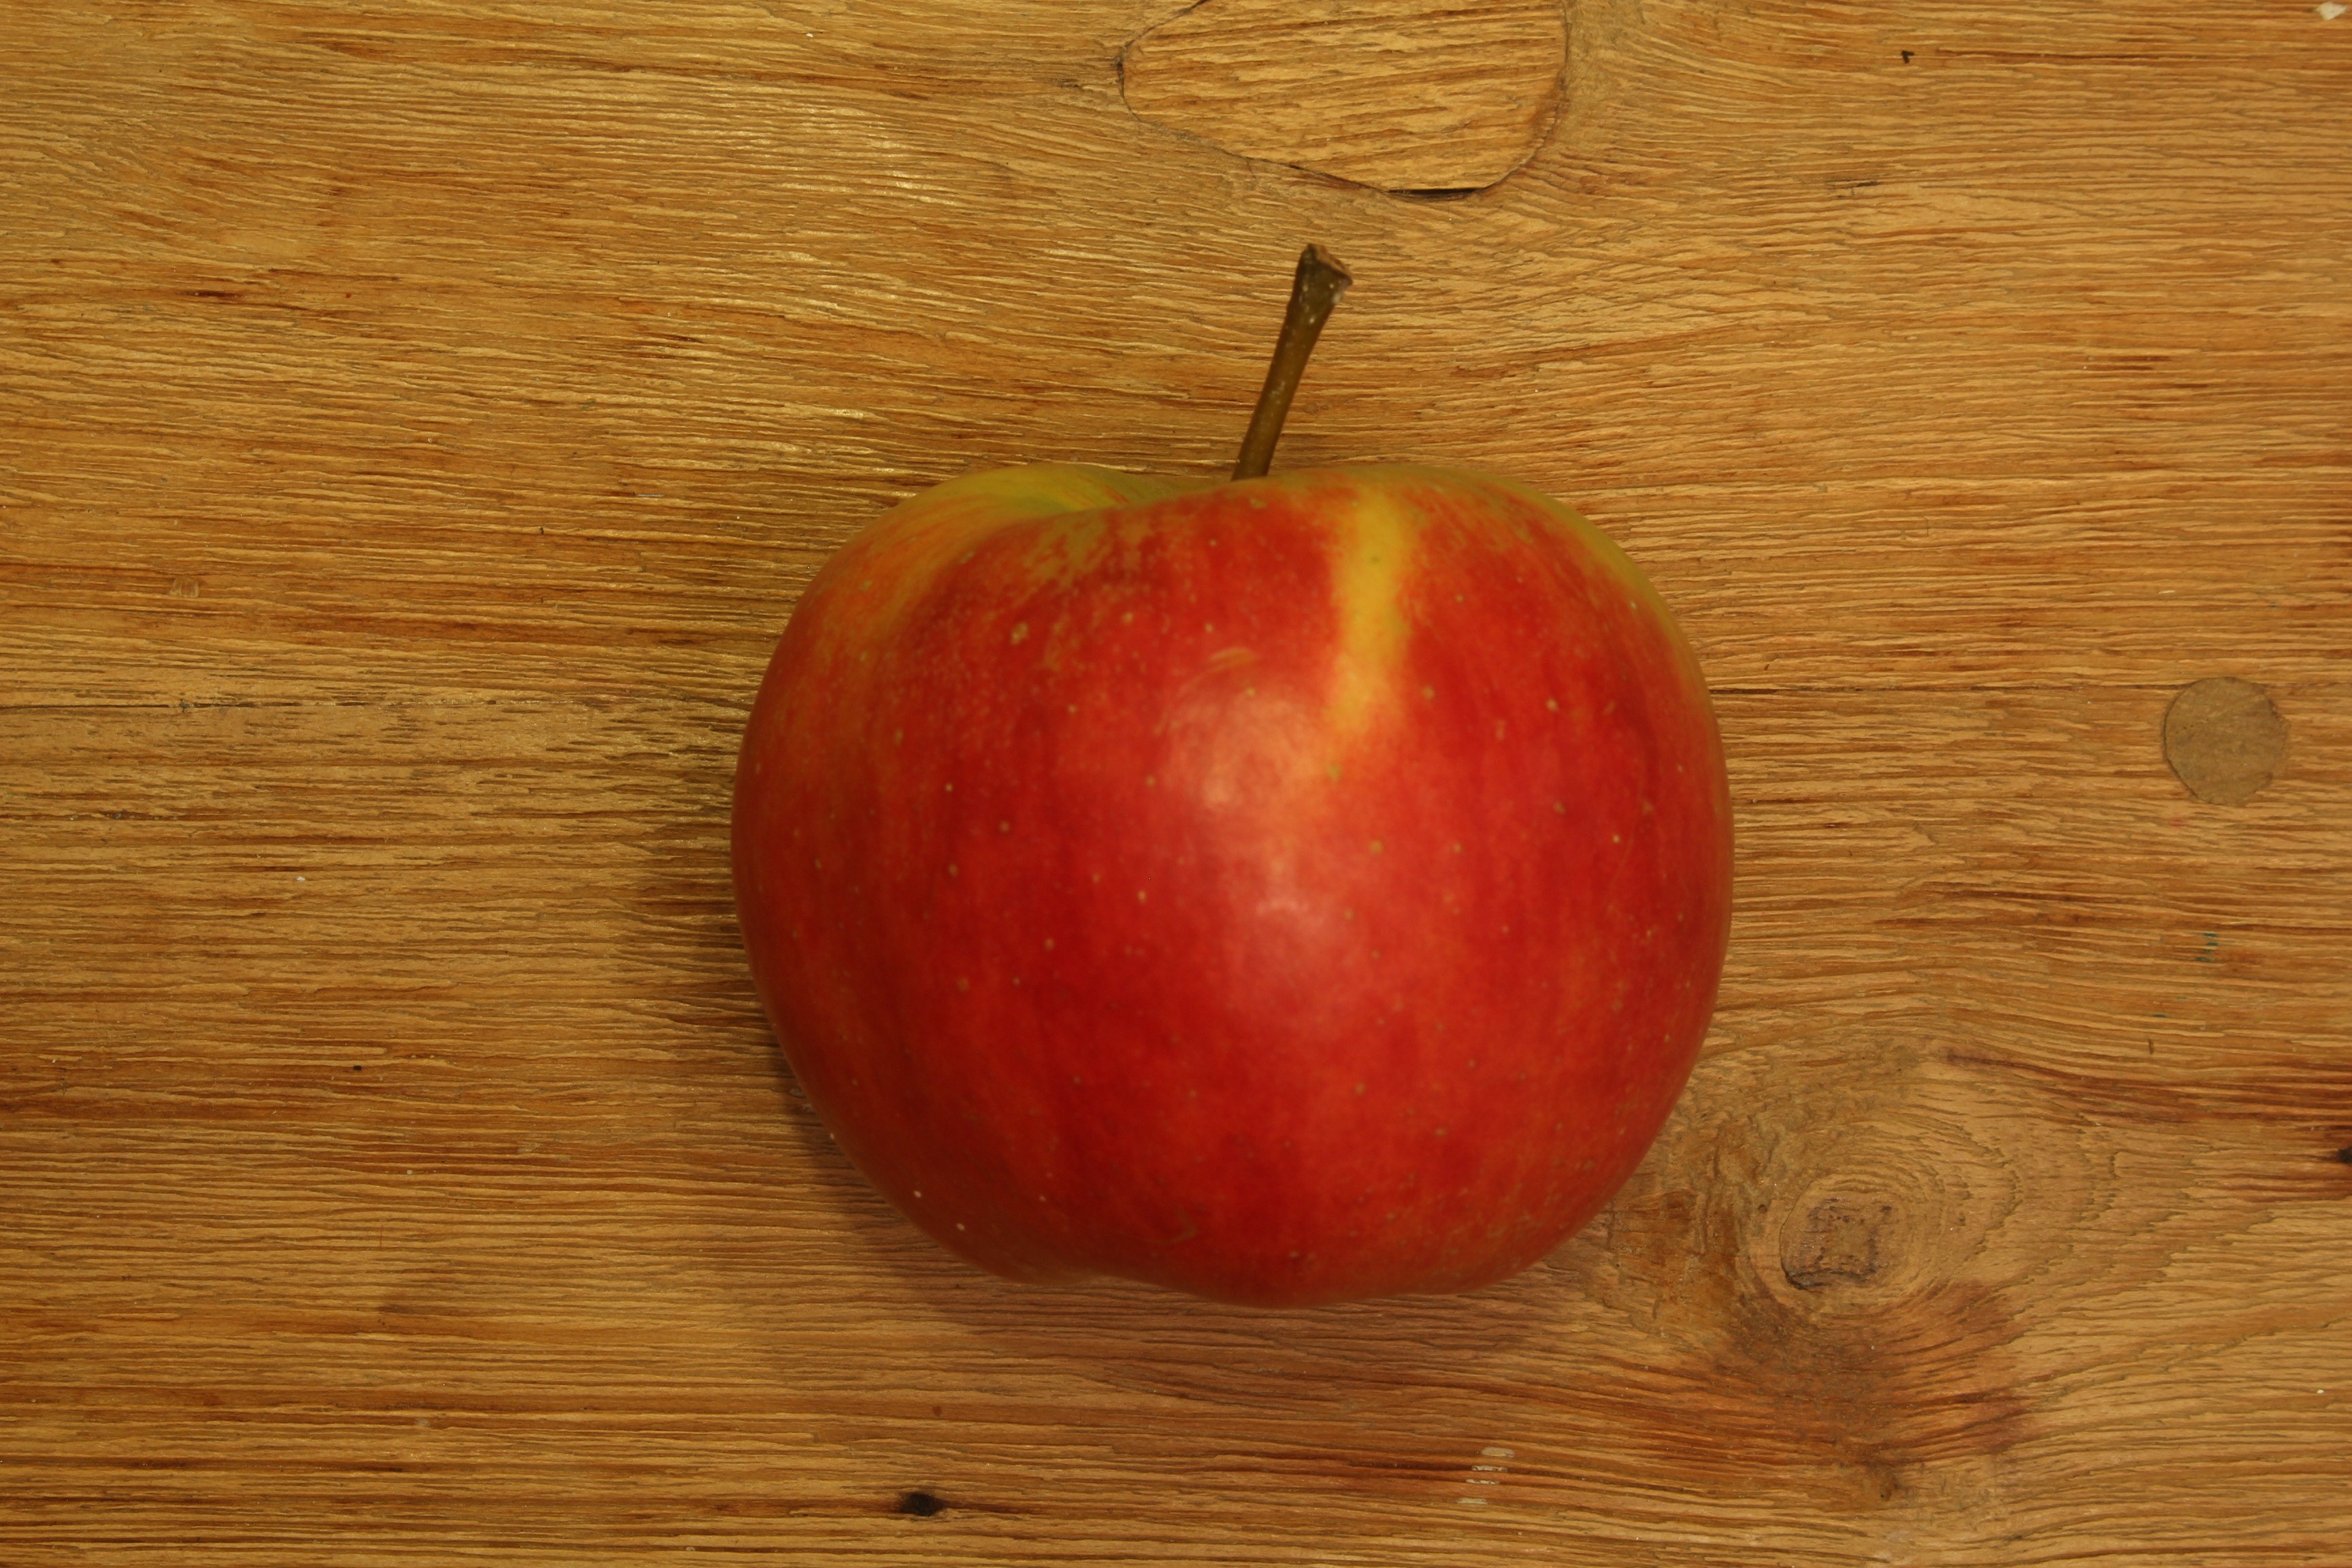
apple, plant, wood, fruit, food, red, produce, deco, flowering plant, rose family, land plant, rose order